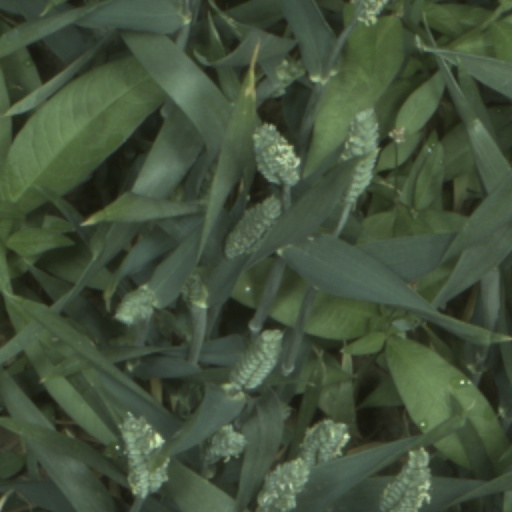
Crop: wheat